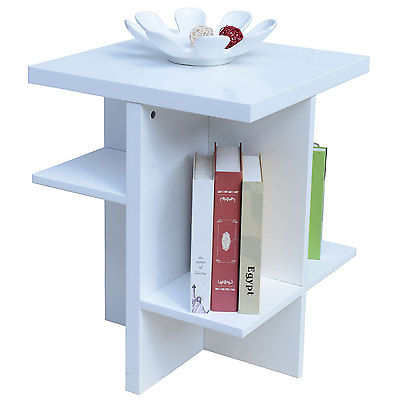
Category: table